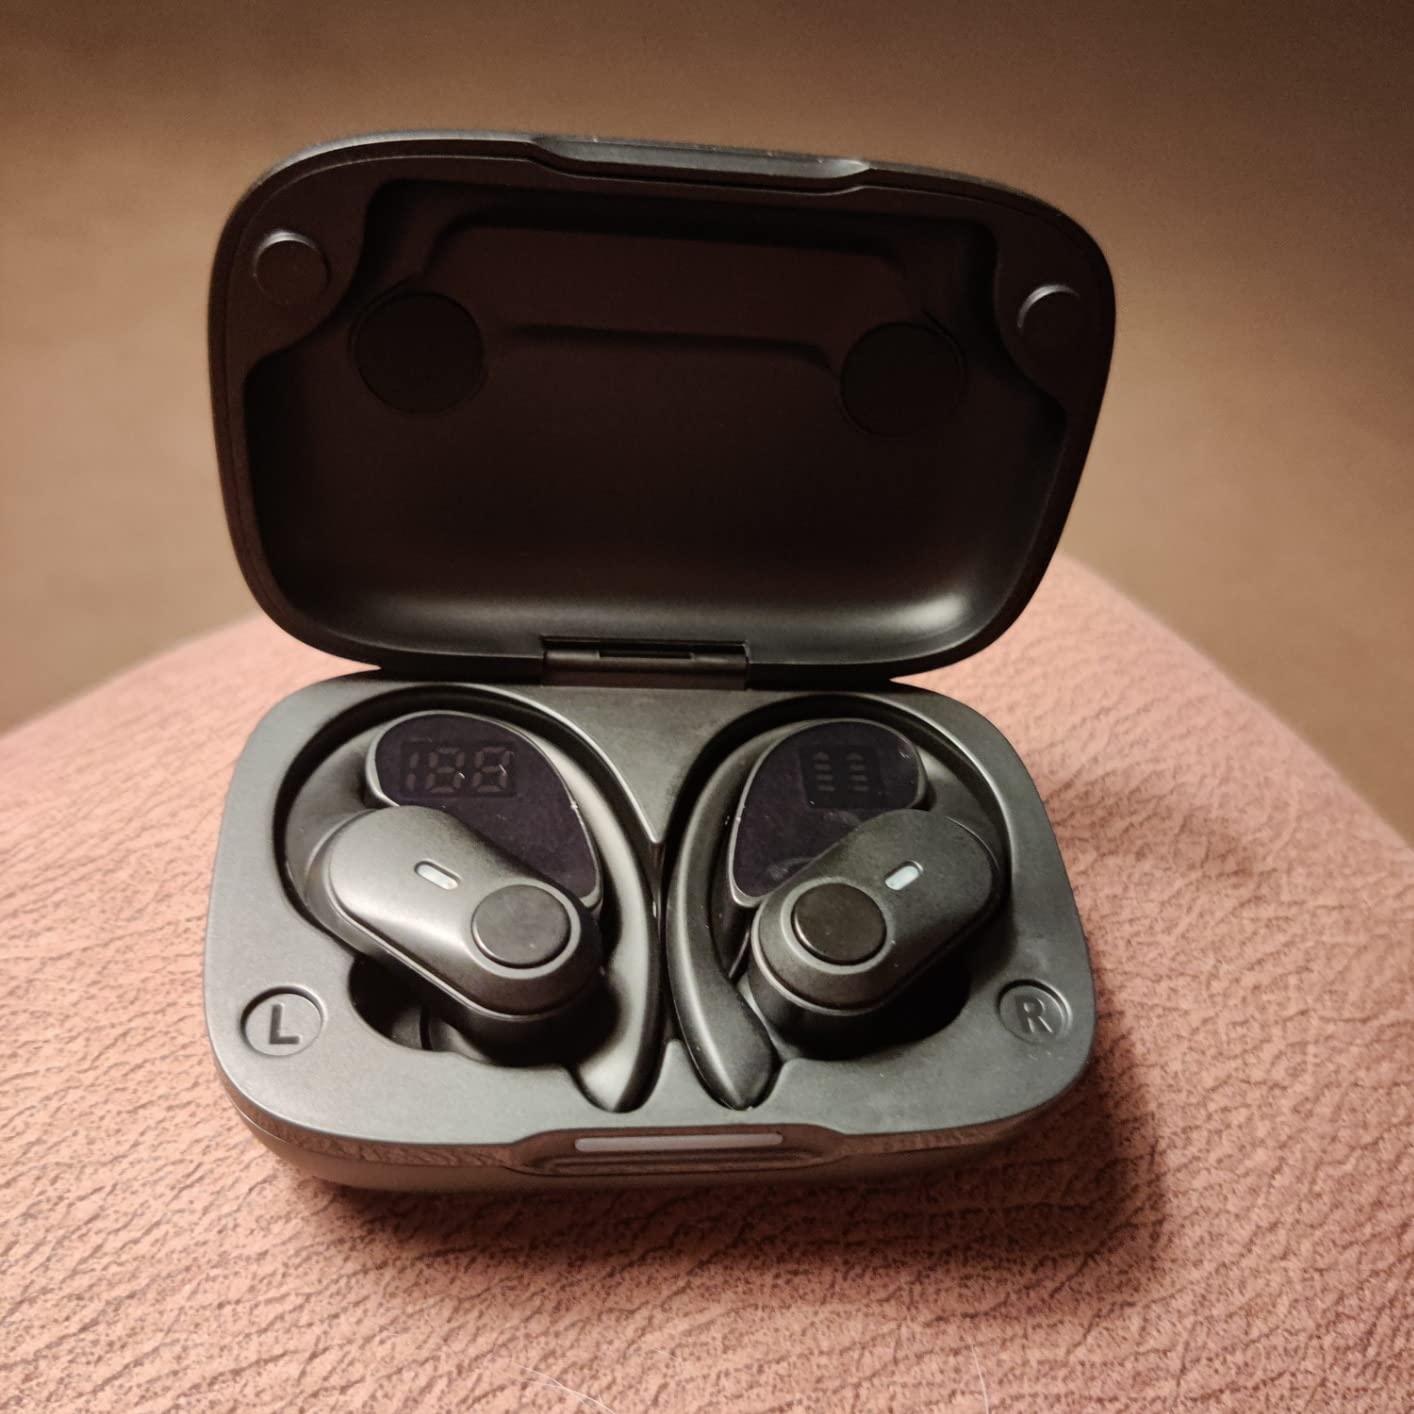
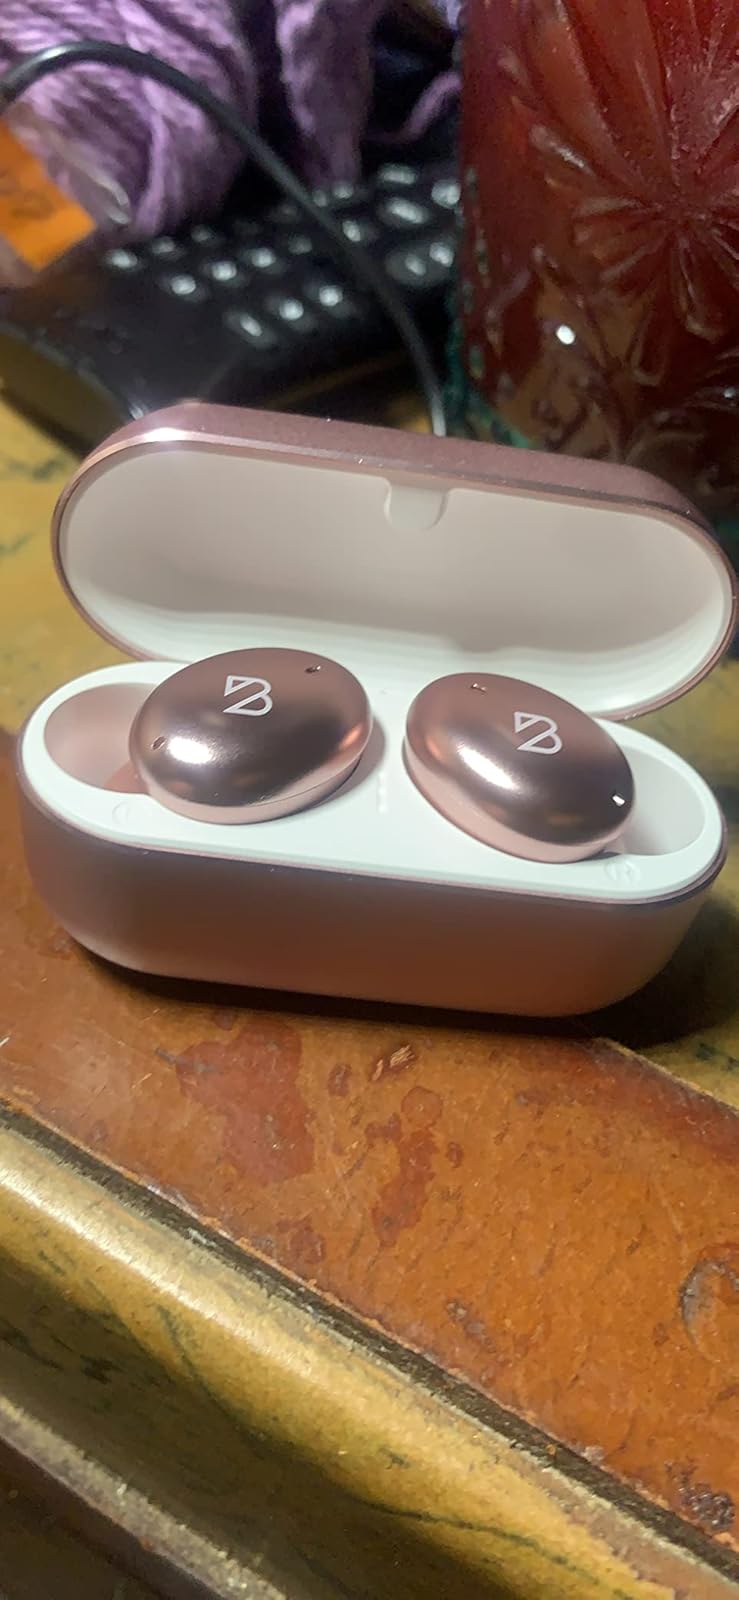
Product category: earbuds
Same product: no